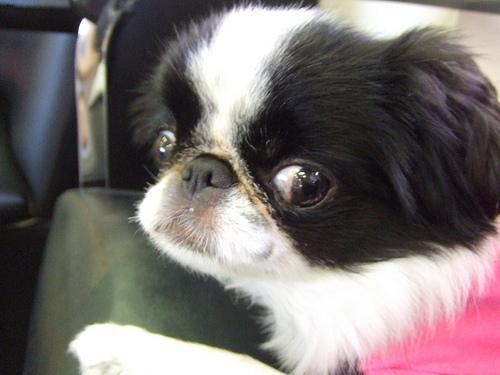
japanese chin